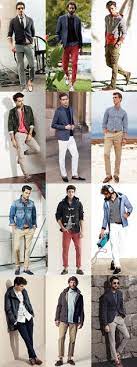
Label: Boat